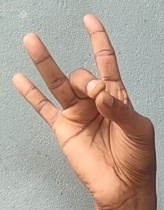
ASL sign: 8